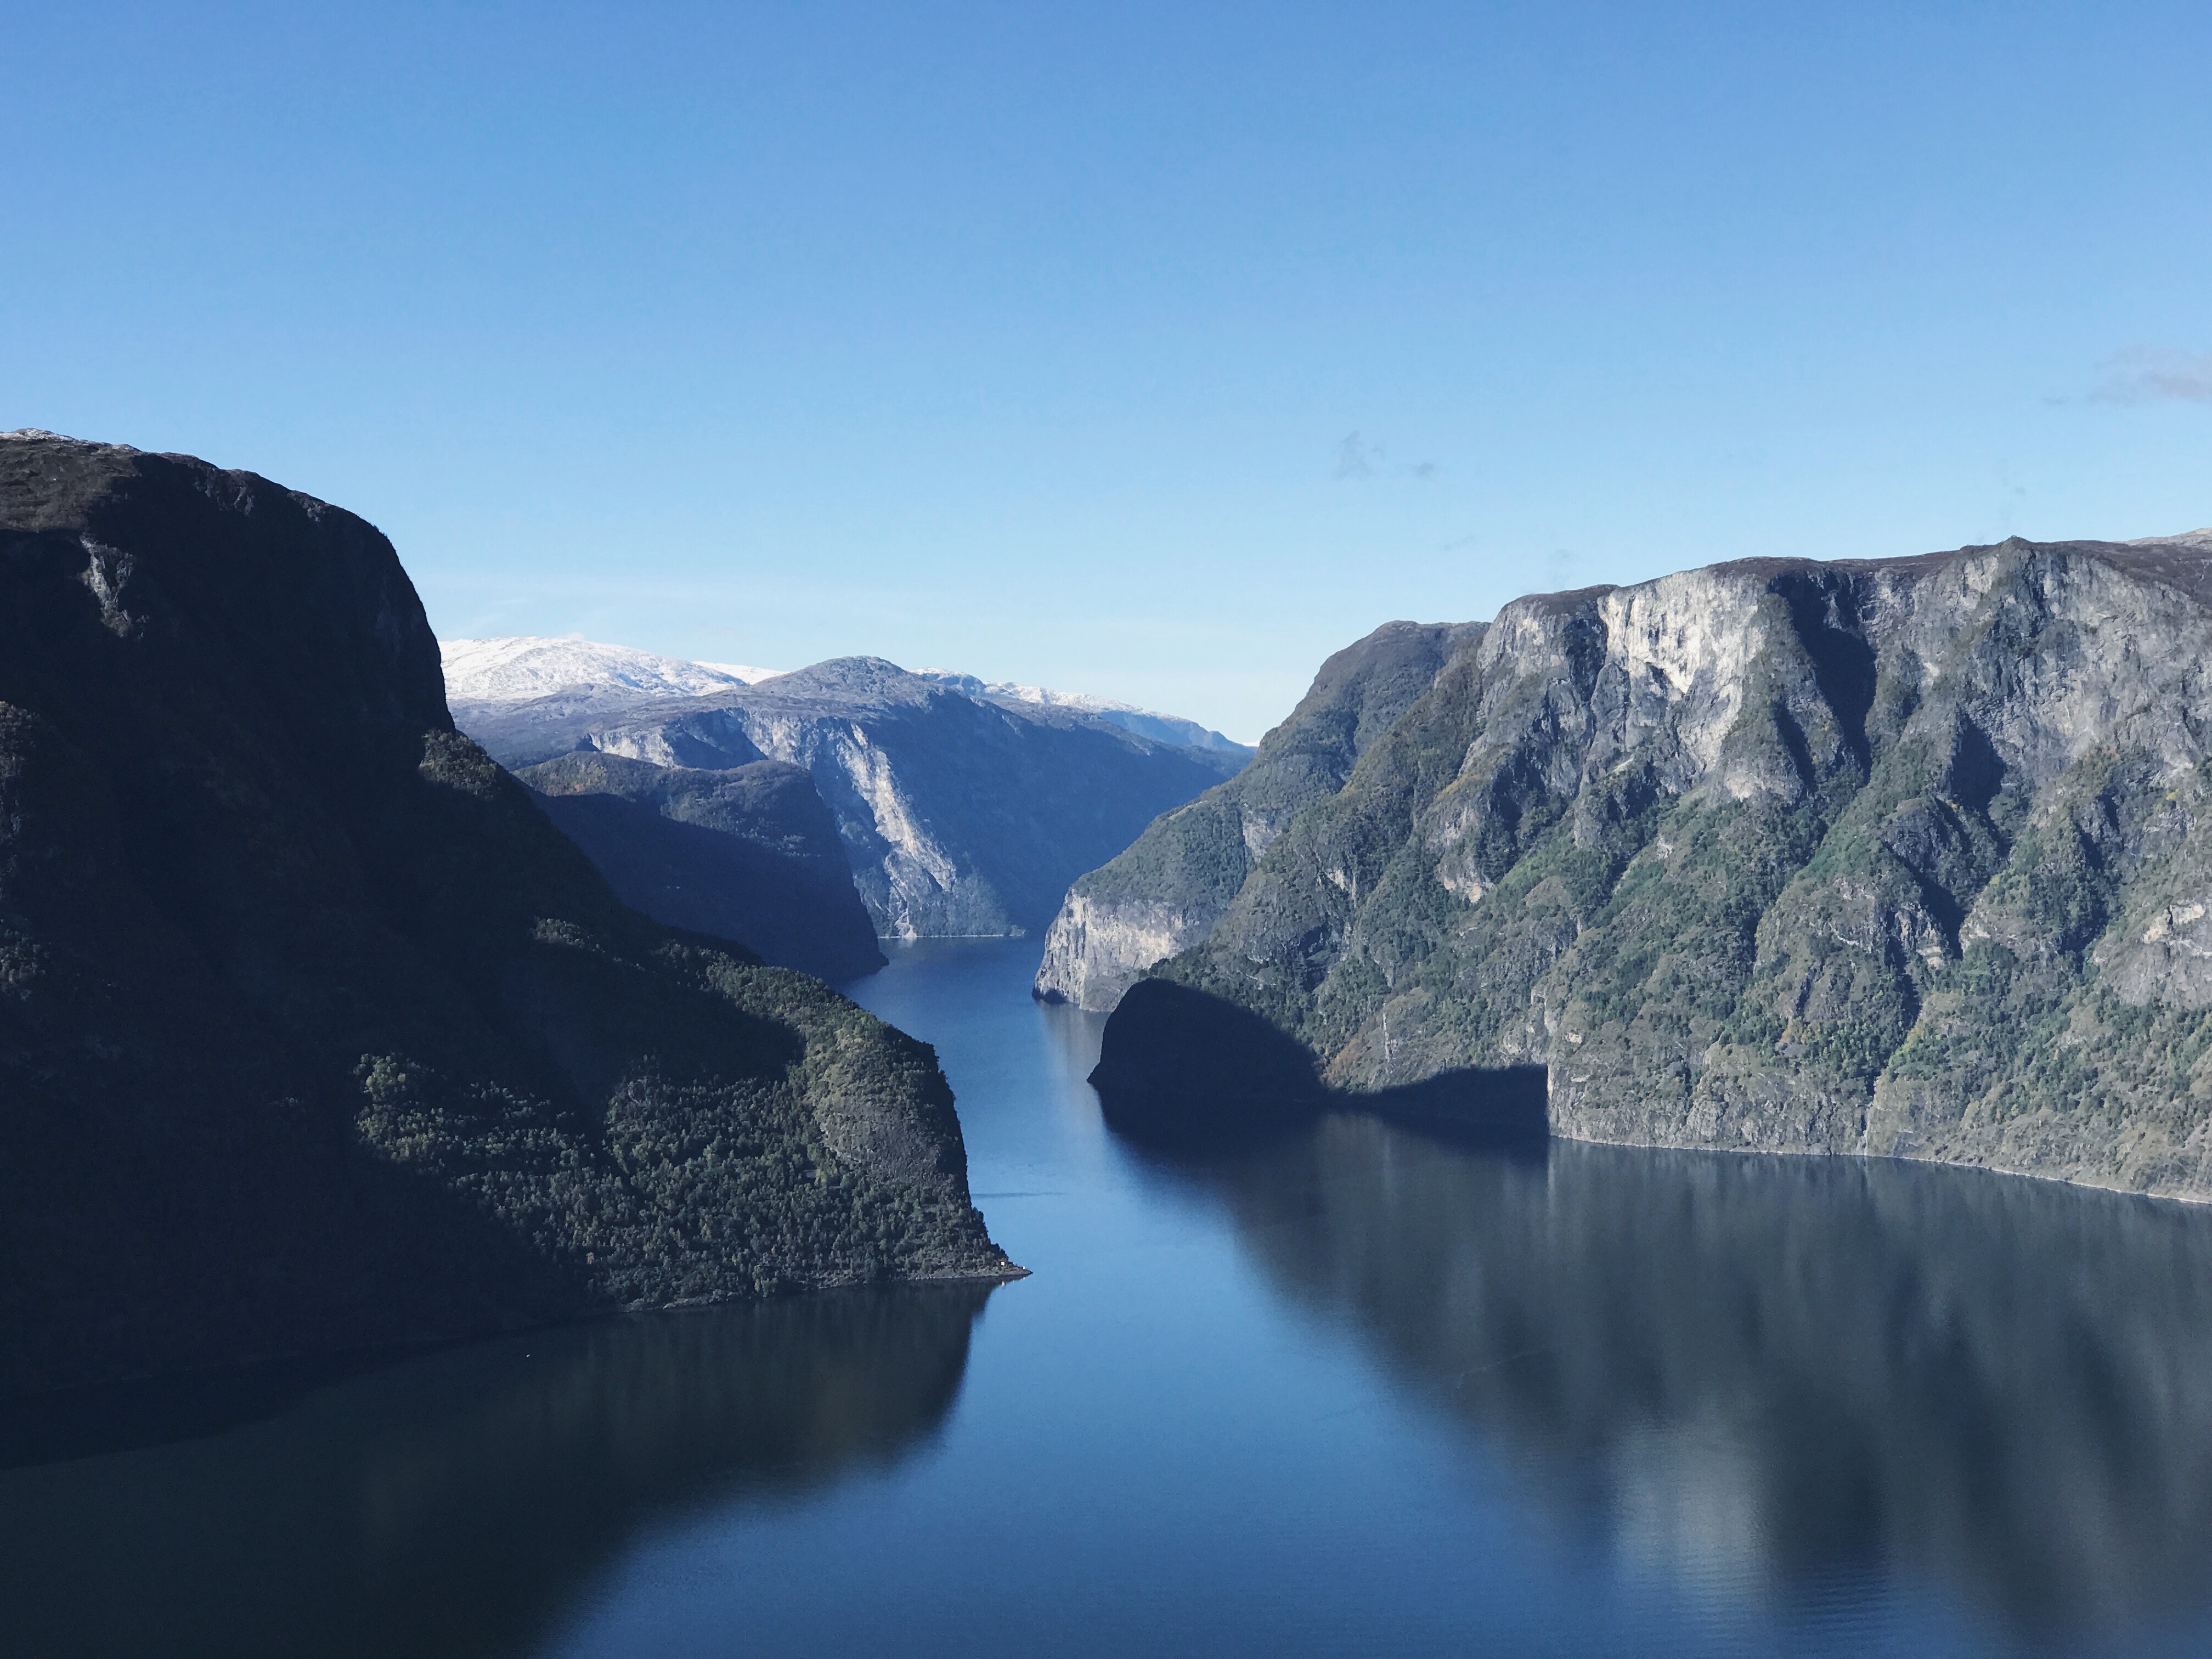
water, rock, mountain, lake, mountain range, reflection, glacier, fjord, loch, landform, geographical feature, glacial landform